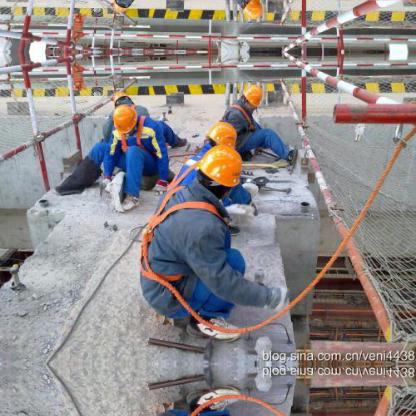
Objects in the image:
label: helmet
label: helmet
label: helmet
label: helmet
label: helmet
label: helmet
label: helmet